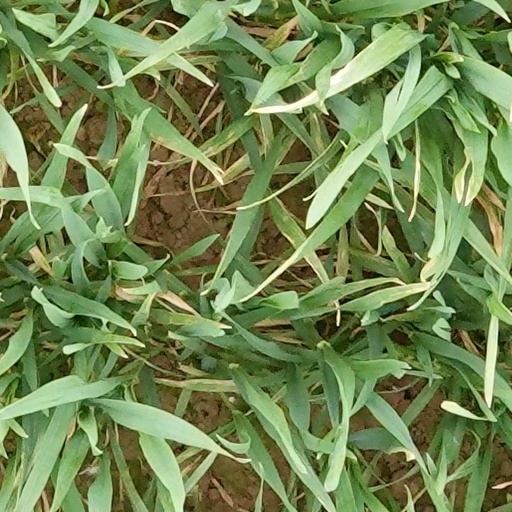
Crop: wheat